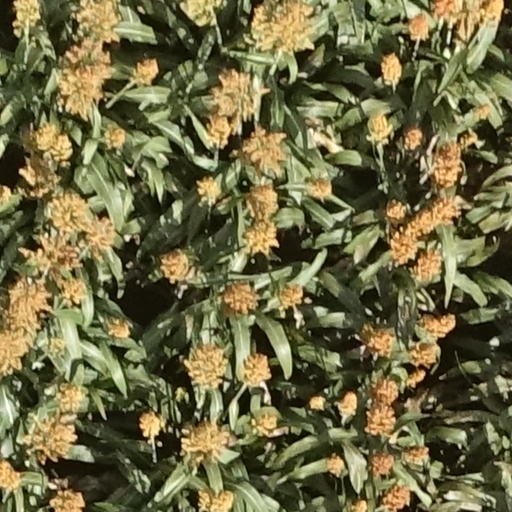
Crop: sorghum